Nellie Martel

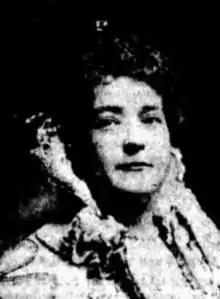
Nellie Alma Martel c1903, first woman to nominate for the Australian Senate

Martel was one of the four women who contested the 1903 federal election, the first at which women were eligible to stand.